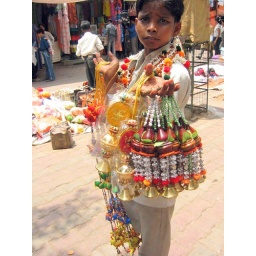
Child labour in India is a very common sight... Begging, selling, car washing, shoe polishing etc